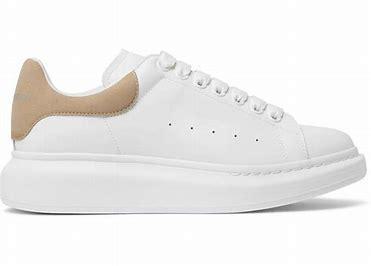
Brand: Alexander
Model: McQueen Alexander Mcqueen Oversized